Vickers machine gun

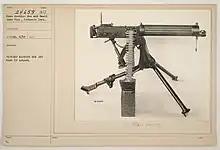

The larger calibre (half-inch) version of the Vickers was used on armoured fighting vehicles and naval vessels. The "Gun, Machine, Vickers, .5-inch, Mk. II" was used in tanks, the earlier Mark I having been the development model. This entered service in 1933 and was obsolete in 1944. Firing either single shot or automatic it had a pistol type trigger grip rather than the spades of the weapon.